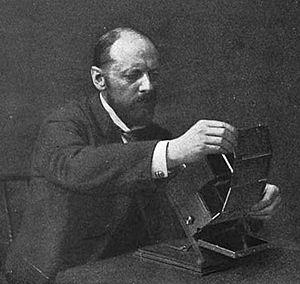
Frederic Eugene Ives est un inventeur et photographe américain.